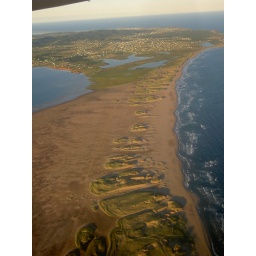
This was the view of one of the sand bars on our way home in the Dash-8